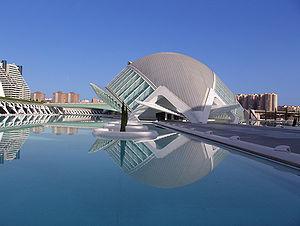
IMAX, l'abréviation de l'anglais Image Maximum, est un format de pellicule créé par l'IMAX Corporation, au Canada, qui a la capacité d'exposer des images d'une plus grande taille et d'une meilleure résolution que les pellicules conventionnelles.